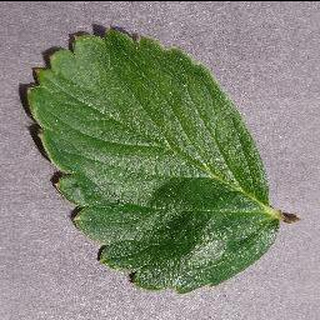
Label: healthy_strawberry